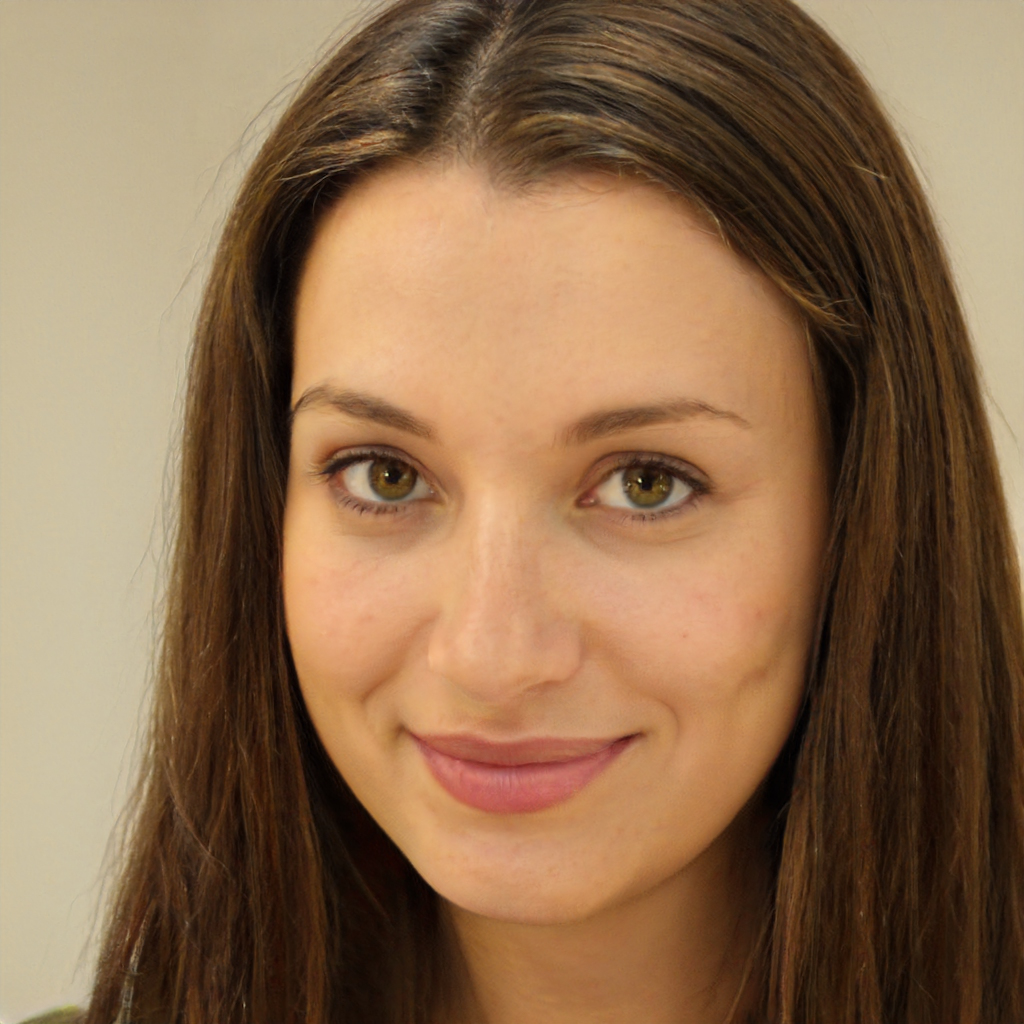
Label: Colored